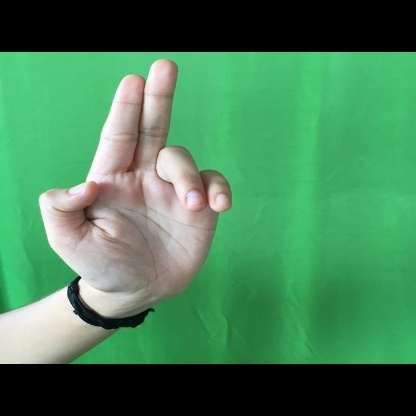
Mudra: Ardhapathaka